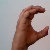
The image shows a hand gesture representing the letter 'C' in Indian Sign Language.